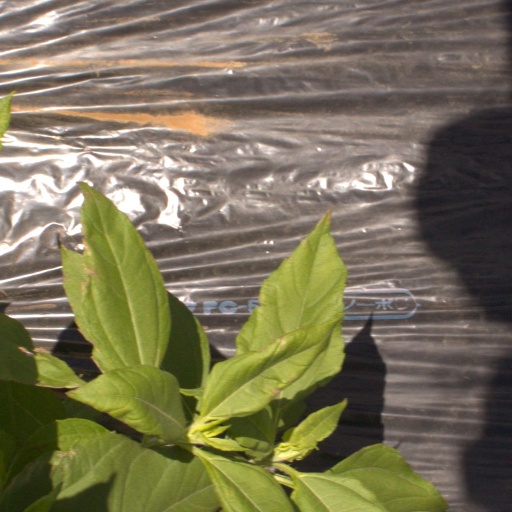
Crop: Jerusalem artichoke